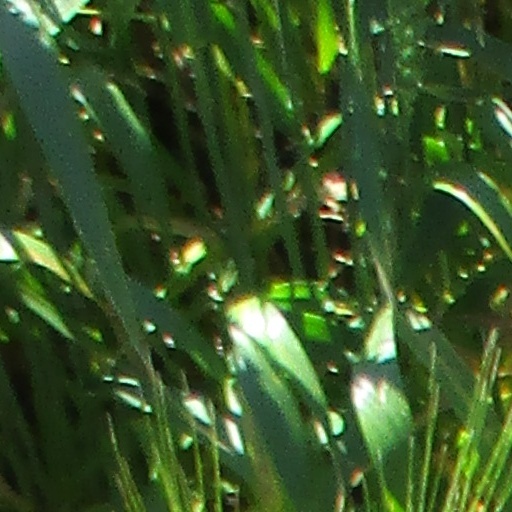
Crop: wheat